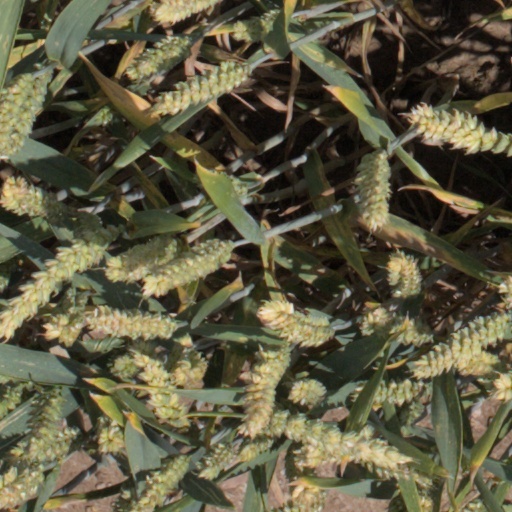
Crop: wheat